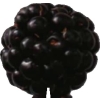
Label: blackberry